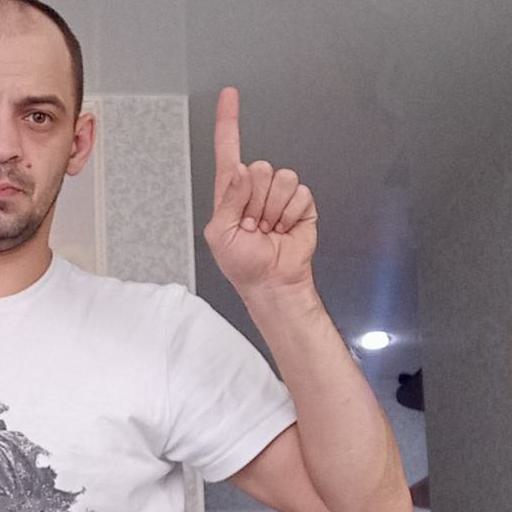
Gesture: one